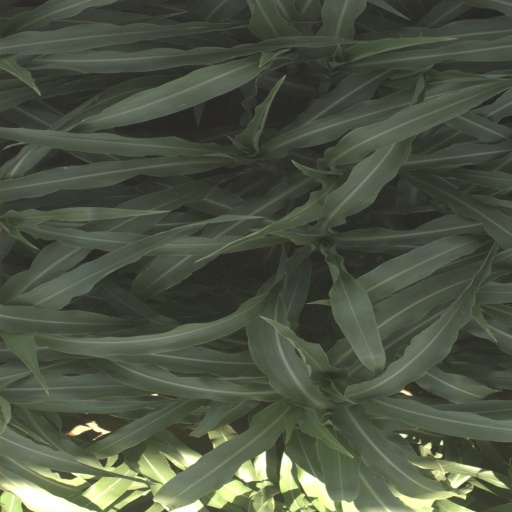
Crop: sorghum